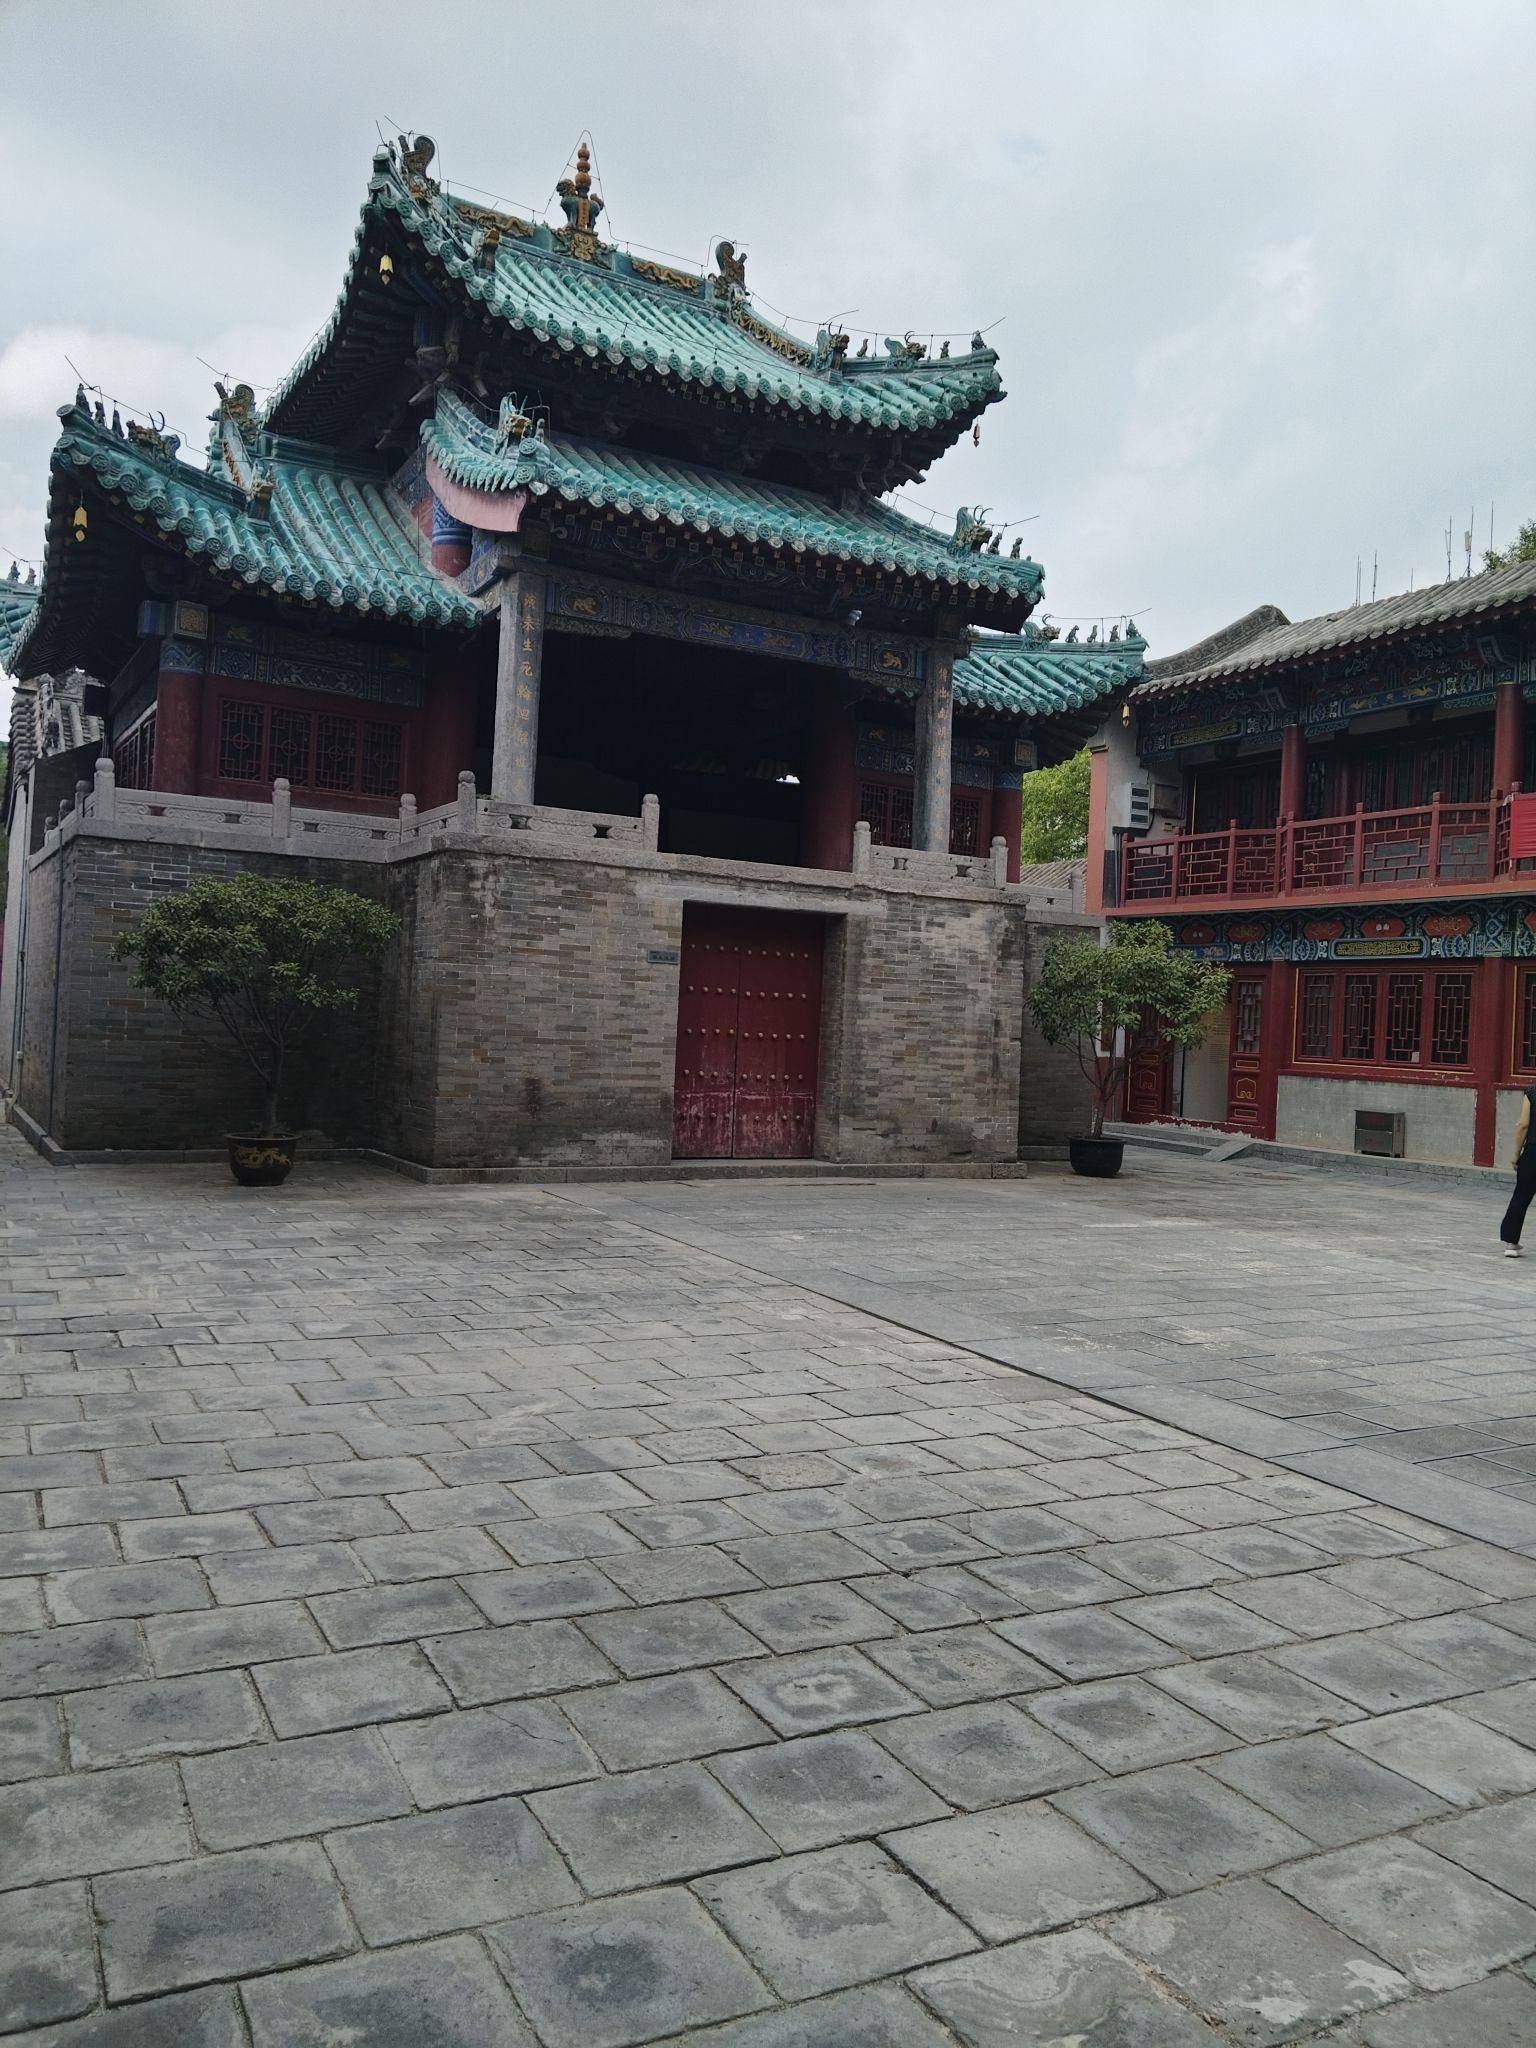
地标名称：城隍庙
所在城市：郑州市·中牟县